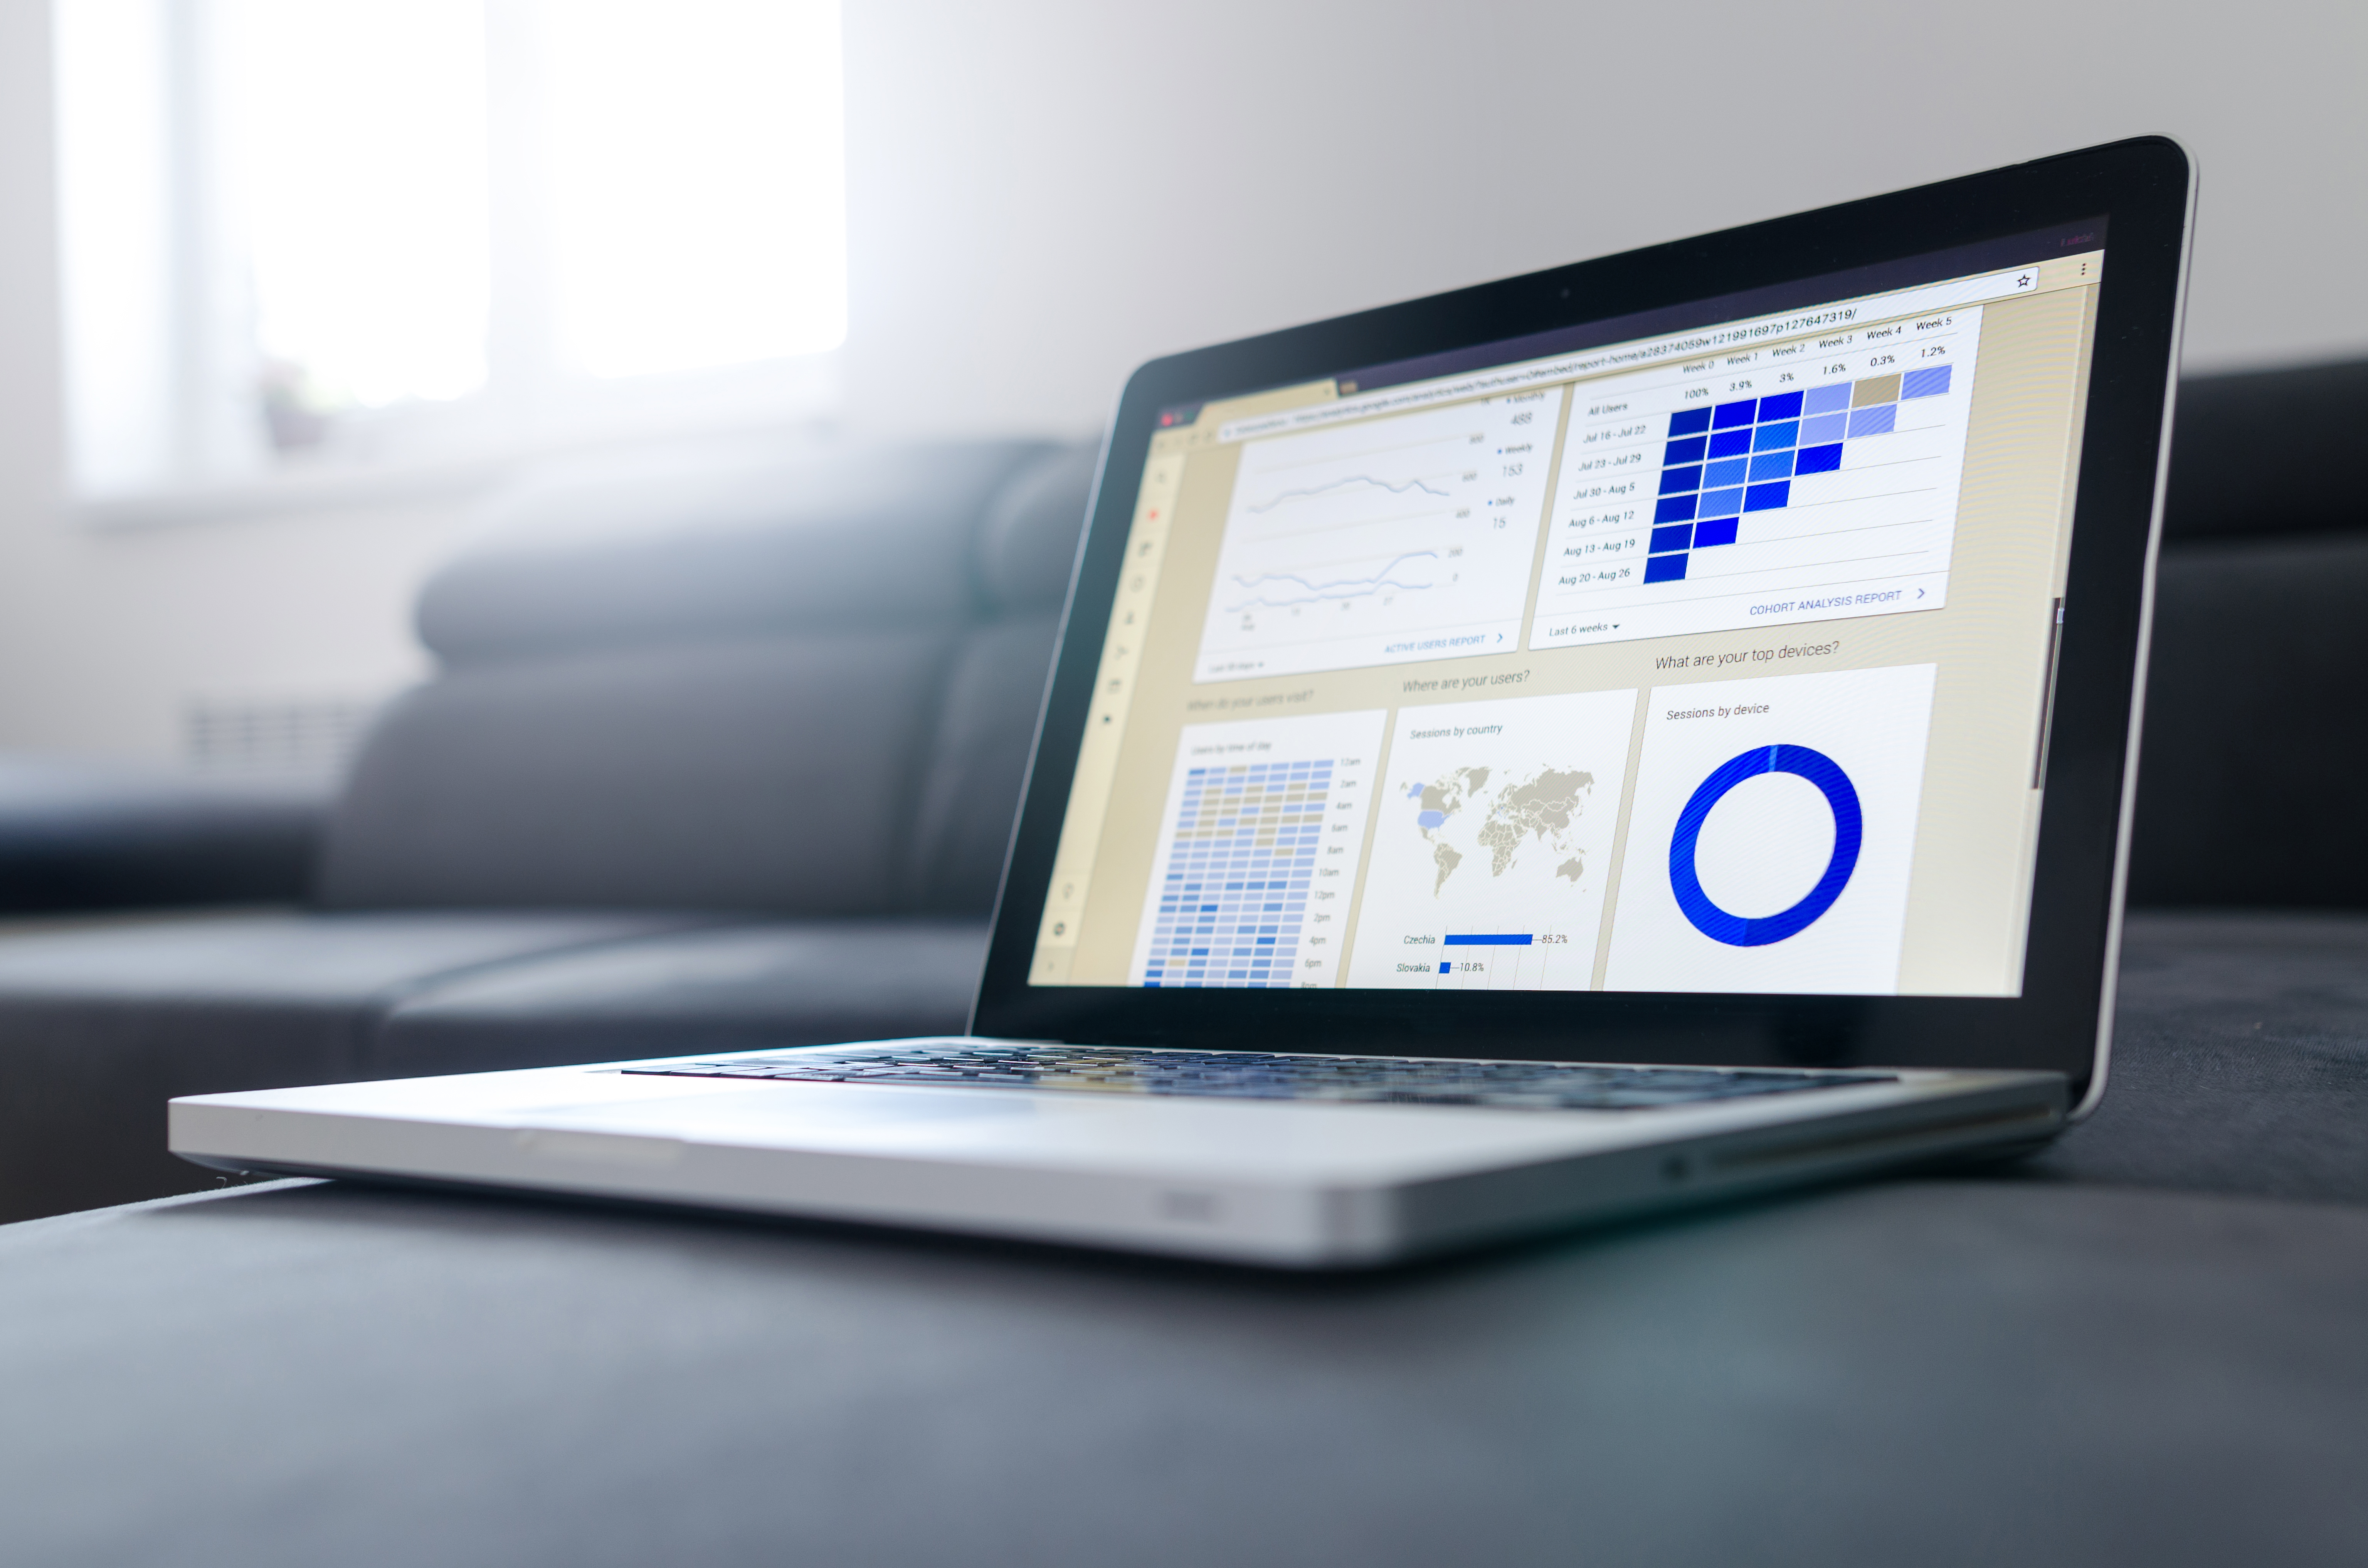
technology, product, display device, laptop, electronic device, multimedia, product design, personal computer, computer monitor, gadget, electronics, communication, brand